Castle in the Clouds

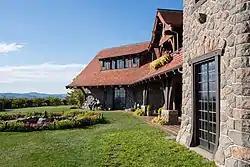
The mansion overlooks Lake Winnipesaukee

Castle in the Clouds (or Lucknow) is a 16-room mansion and mountaintop estate in Moultonborough, New Hampshire, opened seasonally to the public by the Castle Preservation Society. It overlooks Lake Winnipesaukee and the Ossipee Mountains from a rocky outcropping of Lee Mountain formerly known as "The Crow's Nest".